Argentina–Brazil football rivalry

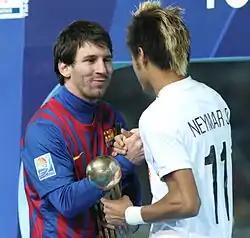
Argentine Lionel Messi and Brazilian Neymar, teammates at Barcelona and PSG, have been described by Pelé and Maradona as their "successors."

The controversy reached a climax during the FIFA Player of the Century in 2000, in which Maradona was voted "Player of the Century" in an official internet poll, garnering 53.6% of the votes against 18.53% for Pelé. Shortly before the ceremony, FIFA decided to add a second award and appointed a "Football Family" committee composed of football journalists that gave Pelé the title of The Best Player of the Century to make it a draw. This move was criticized in Argentina, that suspected Pelé was rewarded for his constant support of FIFA, in contrast to Maradona's frequent criticism. Others believe that FIFA was considering issues other than football, notably Maradona's drug problem. Maradona left the ceremony right after receiving his award and before Pelé was given his.